Joe Childs

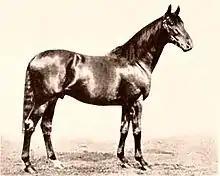
Gainsborough, the horse on which Childs won the Triple Crown

During the war, Childs initially joined the Royal Flying Corps but not taking to the disciplined regime he transferred to the 4th Hussars. Generously, they allowed him a good deal of leave so he could meet riding commitments.